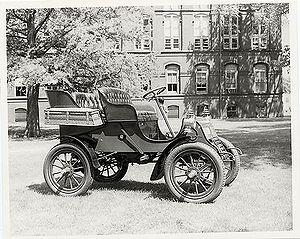
Cadillac est un constructeur automobile américain basé à Détroit division du groupe General Motors. Son nom rend hommage au fondateur français de la ville, le Gascon Antoine de Lamothe-Cadillac. William Crapo Durant achète la marque en 1909 et l'intègre dans General Motors afin d'en faire sa division de voitures de luxe.